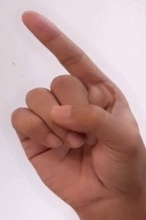
ASL sign: Z